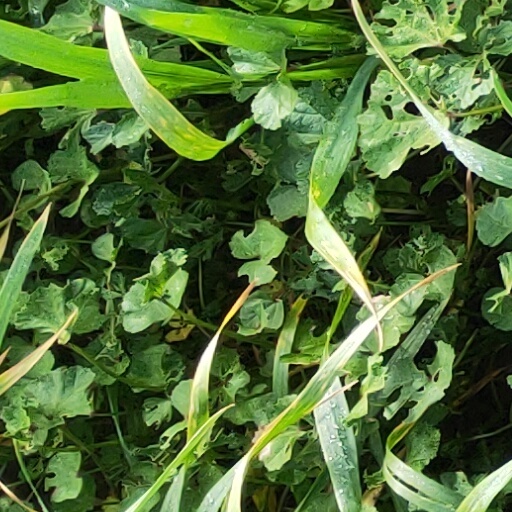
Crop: wheat